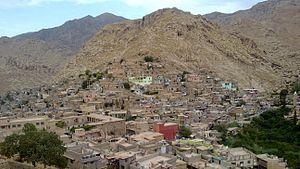
Aqra est une ville kurde située en Irak, dans la province de Dahuk, dans le Bahdinan.